Strange Conquest

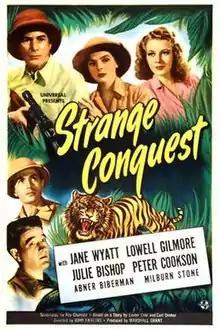
Theatrical release poster

Strange Conquest is a 1946 American drama film directed by John Rawlins and written by Roy Chanslor. The film stars Jane Wyatt, Lowell Gilmore, Julie Bishop, Peter Cookson, Milburn Stone, Samuel S. Hinds and Abner Biberman. The film was released on May 10, 1946, by Universal Pictures.